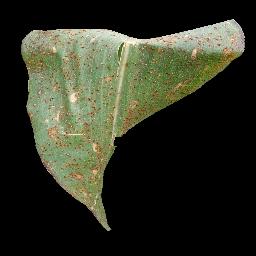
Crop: corn
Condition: (maize)_common_rust